Rudra Simhasanam

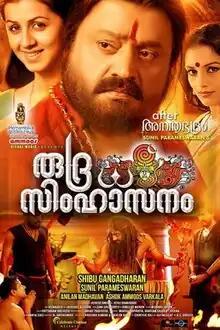
Theatrical release poster

Rudra Simhasanam is a 2015 Indian Malayalam-language thriller film directed by Shibu Gangadharan and written by Sunil Parameswaran based on his novel of the same name. It stars Suresh Gopi in the title role, alongside Nikki Galrani, Shwetha Menon, Kaniha, Nedumudi Venu, Devan, Kalabhavan Shajohn, Nishanth Sagar and Sudheer Karamana. The film was released on 31 July 2015.